Willow Run Airport

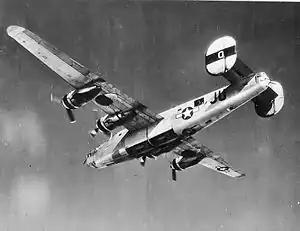
"Queenie" Willow Run built B-24J-5-FO Liberator, AAF Ser. No. 42-50773, assigned to the 707th Bombardment Squadron, 446th Bombardment Group, Eighth Air Force on a bomb run over Aschaffenburg, Germany, on February 25, 1945, attacking railroad marshalling yard facilities

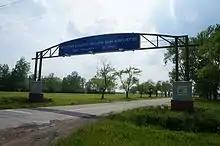
Van Buren Township entrance

Willow Run Airport is an airport in Van Buren Charter Township and Ypsilanti Charter Township, near Ypsilanti, Michigan, United States, that serves freight, corporate, and general aviation. Due to its very close proximity to Detroit Metropolitan Airport, no major airlines schedule passenger flights to or from Willow Run. It is included in the Federal Aviation Administration (FAA) National Plan of Integrated Airport Systems for 2017–2021, in which it is categorized as a national reliever airport facility.